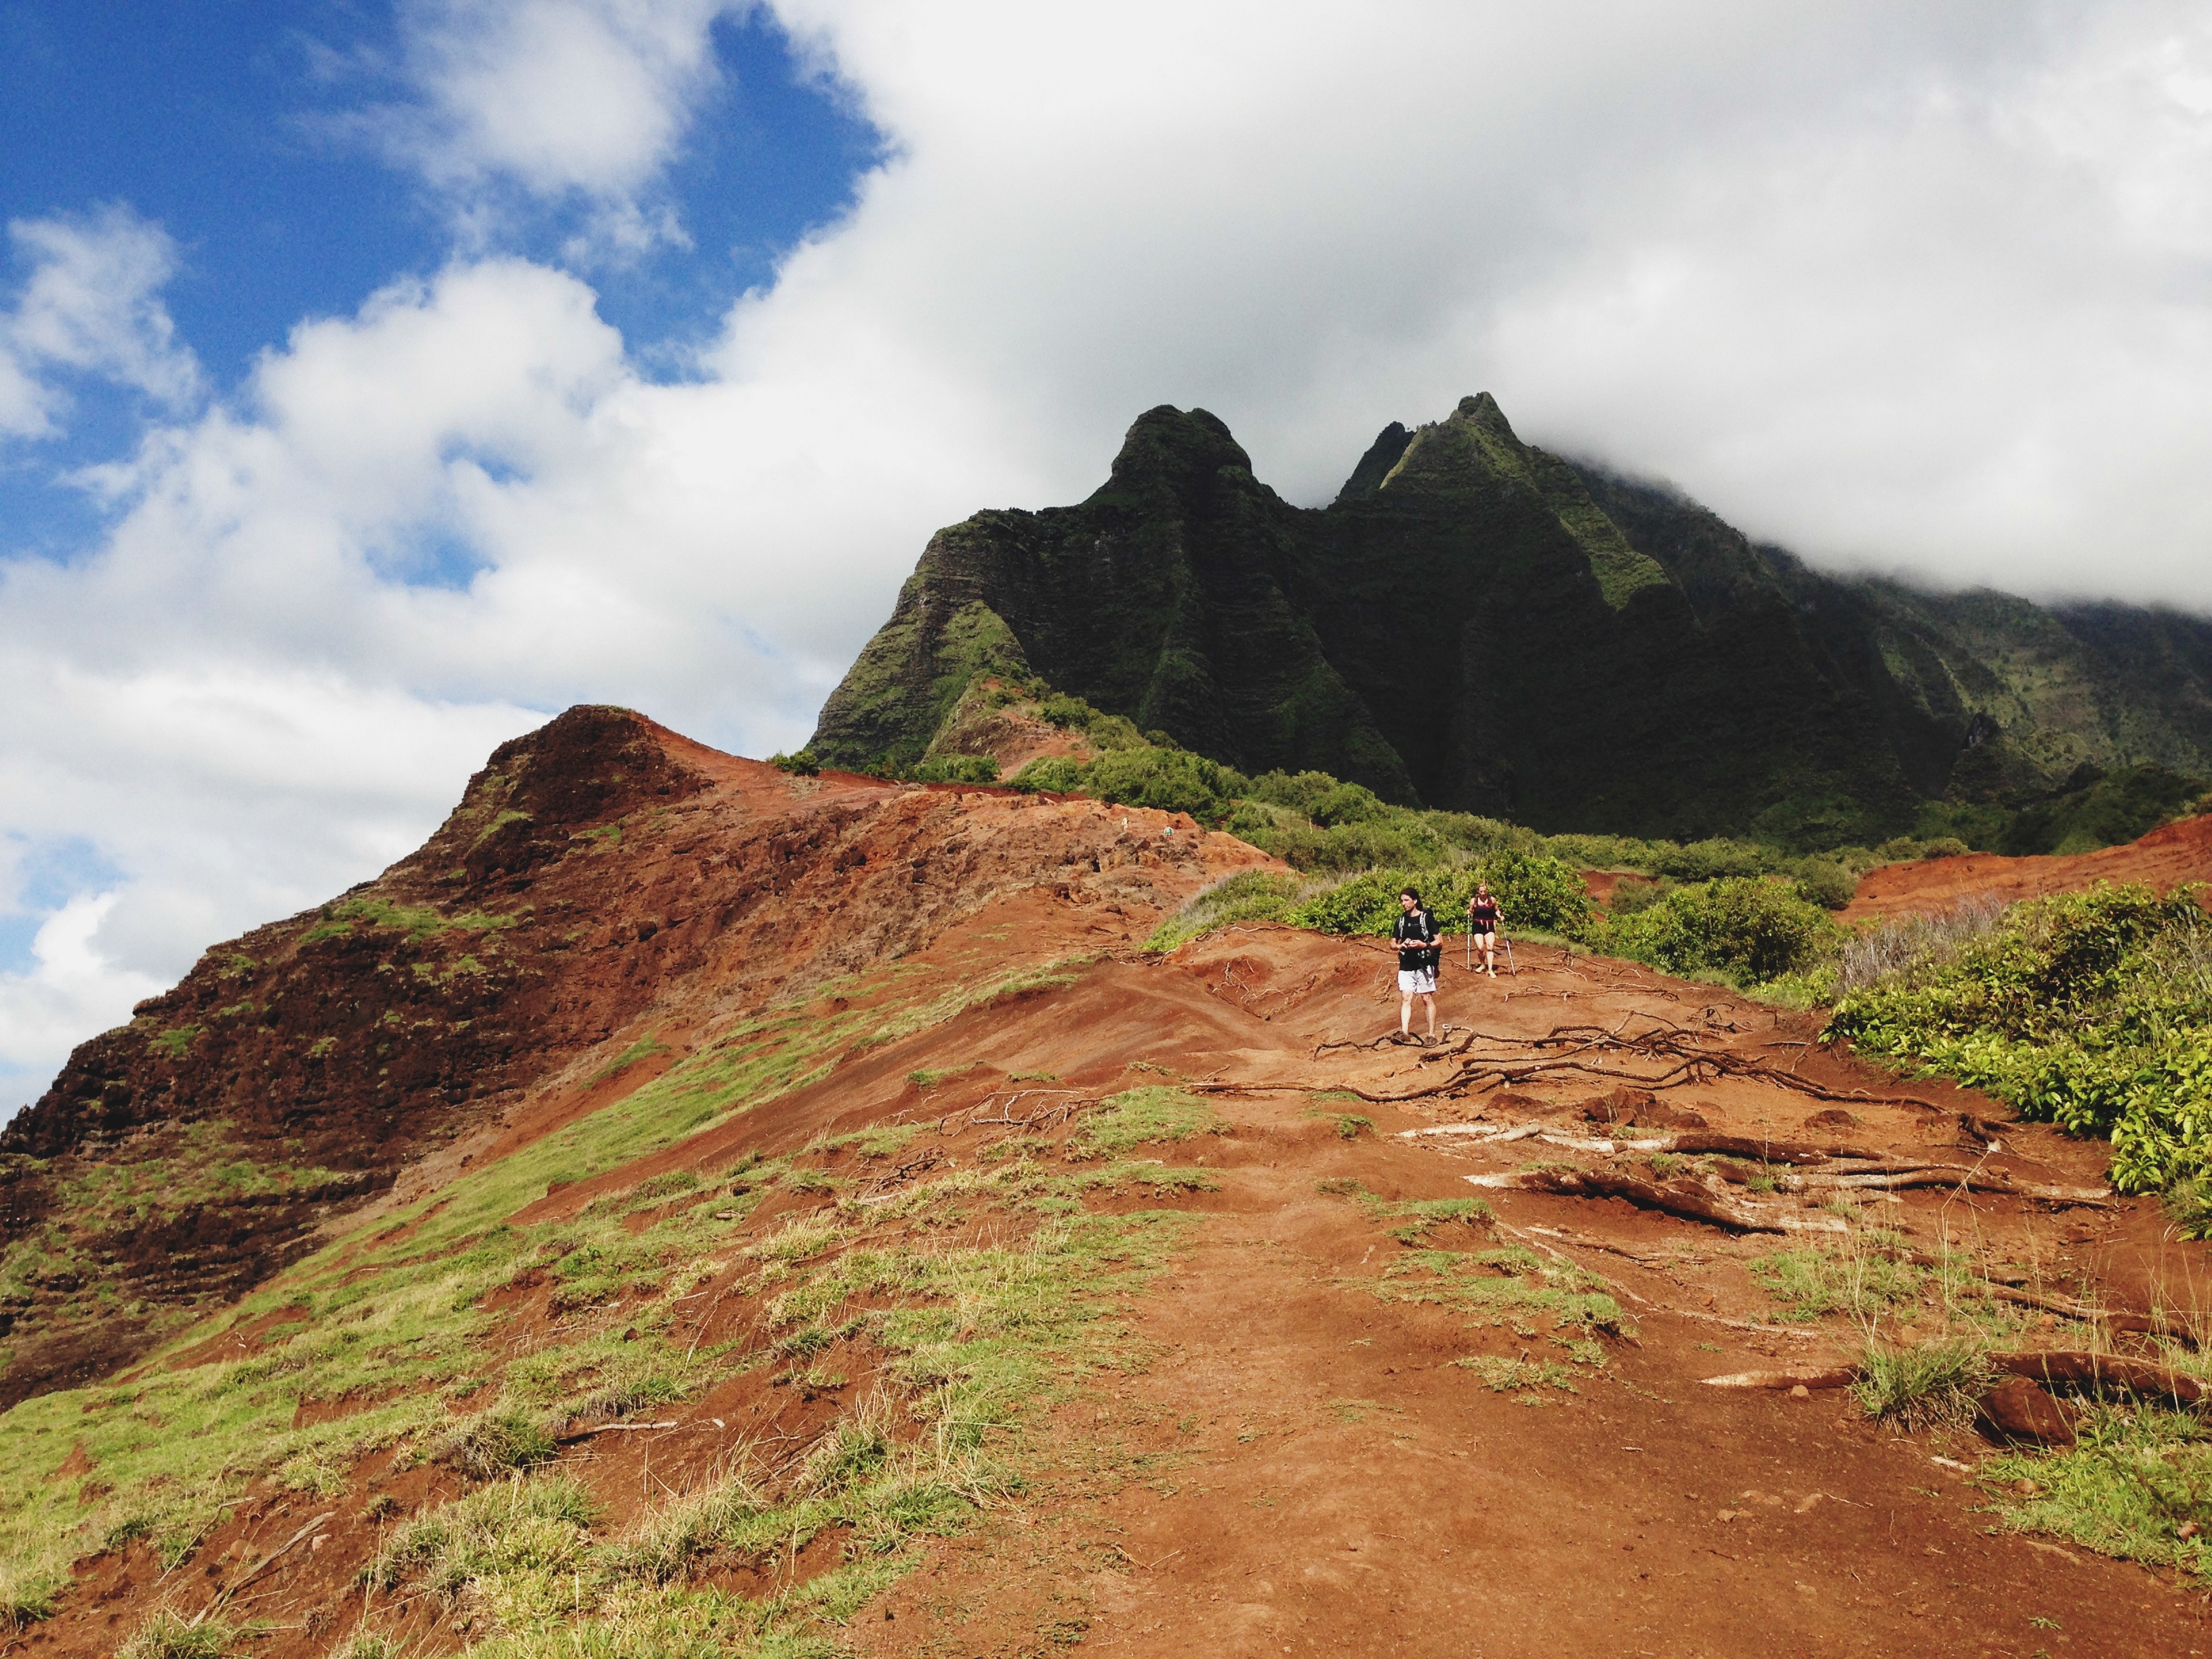
landscape, nature, rock, wilderness, walking, mountain, hiking, trail, hill, adventure, peak, mountain range, cliff, highland, terrain, fitness, ridge, summit, outdoors, geology, trekking, hikers, mountains, badlands, plateau, fell, loch, landform, mountain pass, geographical feature, mountainous landforms